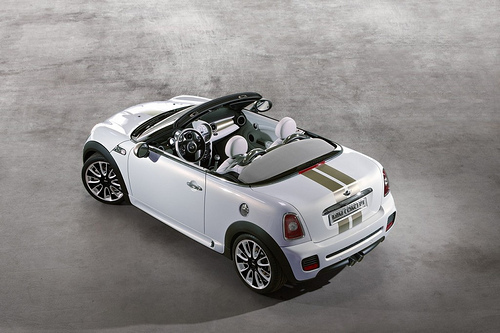
Car model: 2012 MINI Cooper Roadster Convertible